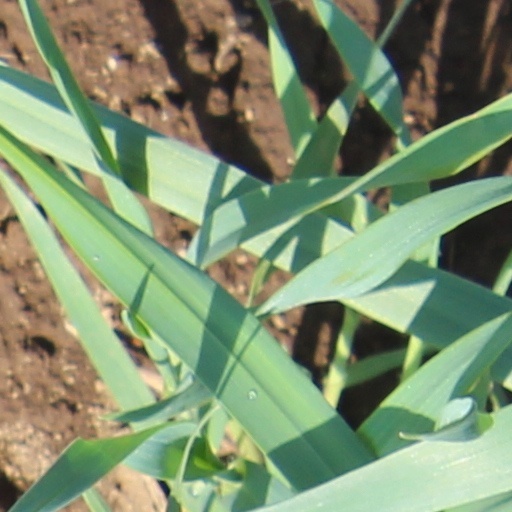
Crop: wheat